Economics of English agriculture in the Middle Ages

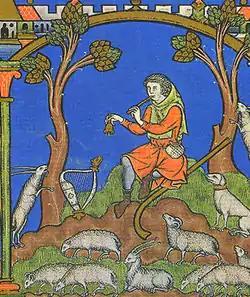
Sheep, shown here c. 1250, became increasingly important to English agriculture.

The Normans retained and reinforced the manorial system with its division between demesne and peasant lands paid for in agricultural labour. Landowners could profit from the sales of goods from their demesne lands and a local lord could also expect to receive income from fines and local customs, whilst more powerful nobles profited from their own regional courts and rights.